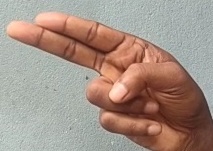
ASL sign: H